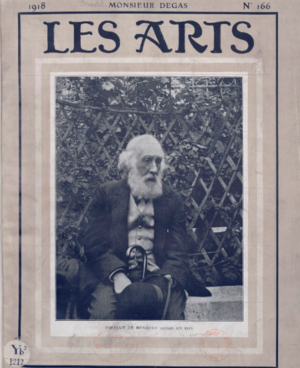
Degas en 1918. Revue Arts.
Hilaire Germain Edgar de Gas, dit Edgar Degas, né le 19 juillet 1834 à Paris et mort le 27 septembre 1917 dans la même ville, est un artiste peintre, graveur, sculpteur et photographe, naturaliste et impressionniste français.